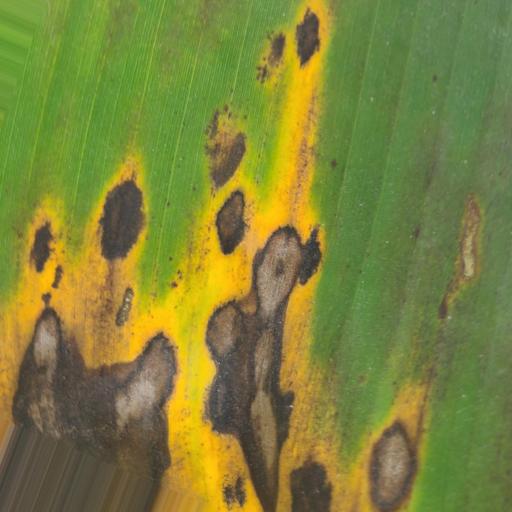
Label: yellow_sigatoka